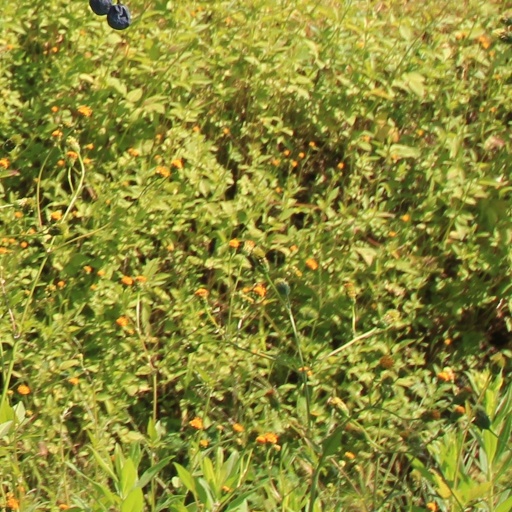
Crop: grape